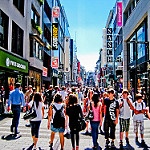
Scene: Outdoor